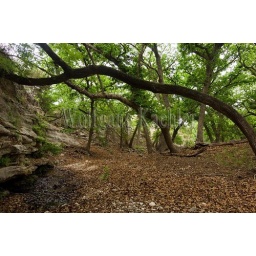
Usa, texas, hill country near hunt, stowers ranch, grove of trees with oak and pecan trees